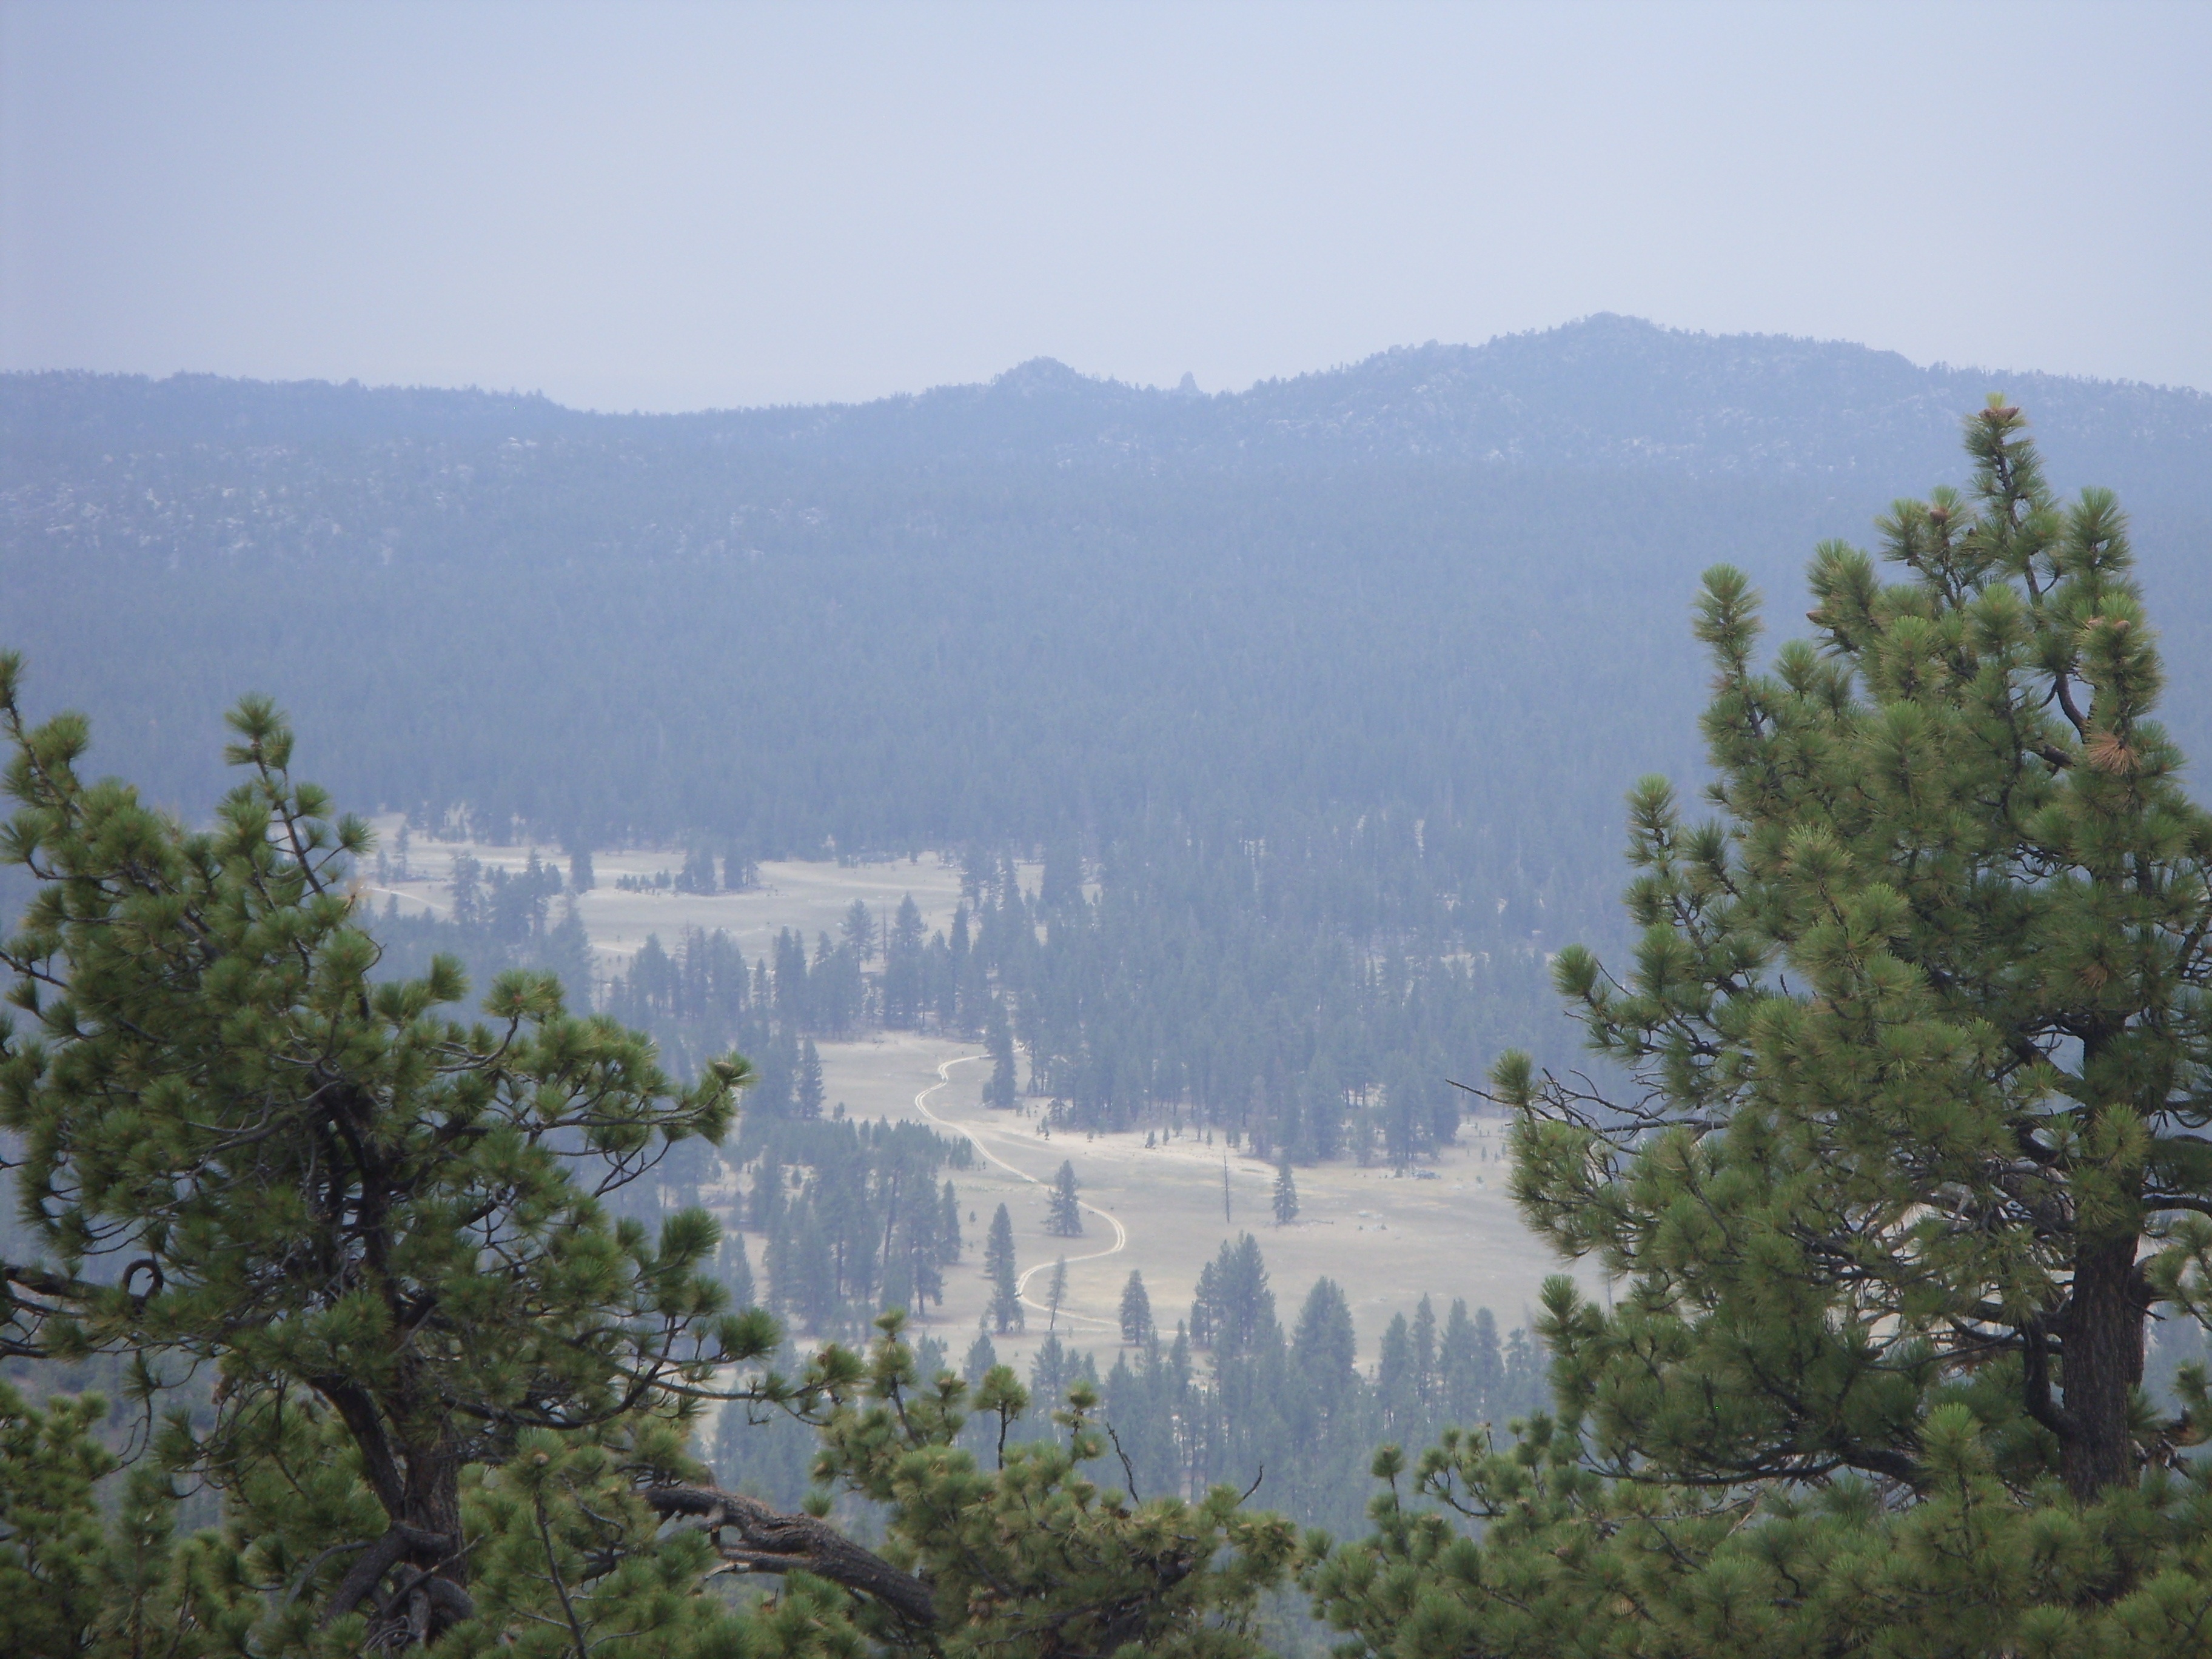
tree, wilderness, mountain, hill, lake, mountain range, cliff, reservoir, terrain, ridge, atmospheric phenomenon, mountainous landforms